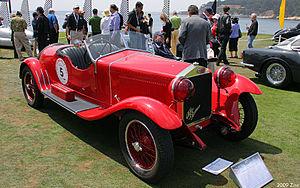
L'Alfa Romeo 6C représente une vaste gamme d'automobiles du constructeur italien Alfa Romeo, dont le premier modèle est présenté lors du Salon Exposition de Milan en 1925, et produites en différentes versions à partir de 1926.
Les 2x12 Heures de Brooklands, ou JCC Double 12 Sportscar Race, étaient une course automobile internationale d'endurance de l'entre-deux-guerres disputée sur le circuit de Brooklands près de Weybridge, dans le comté de Surrey, organisée par le Junior Car Club.
Eugenio Siena, né le 1ᵉʳ avril 1905 à Milan et décédé le 15 mai 1938 à Tripoli âgé de 33 ans, fut un pilote automobile italien de courses sur voitures de sport et de Grand Prix durant l'entre-deux-guerres.
Giulio Ramponi, né en 1902, est un pilote automobile italien spécialiste de courses d'endurance de l'entre-deux-guerres.